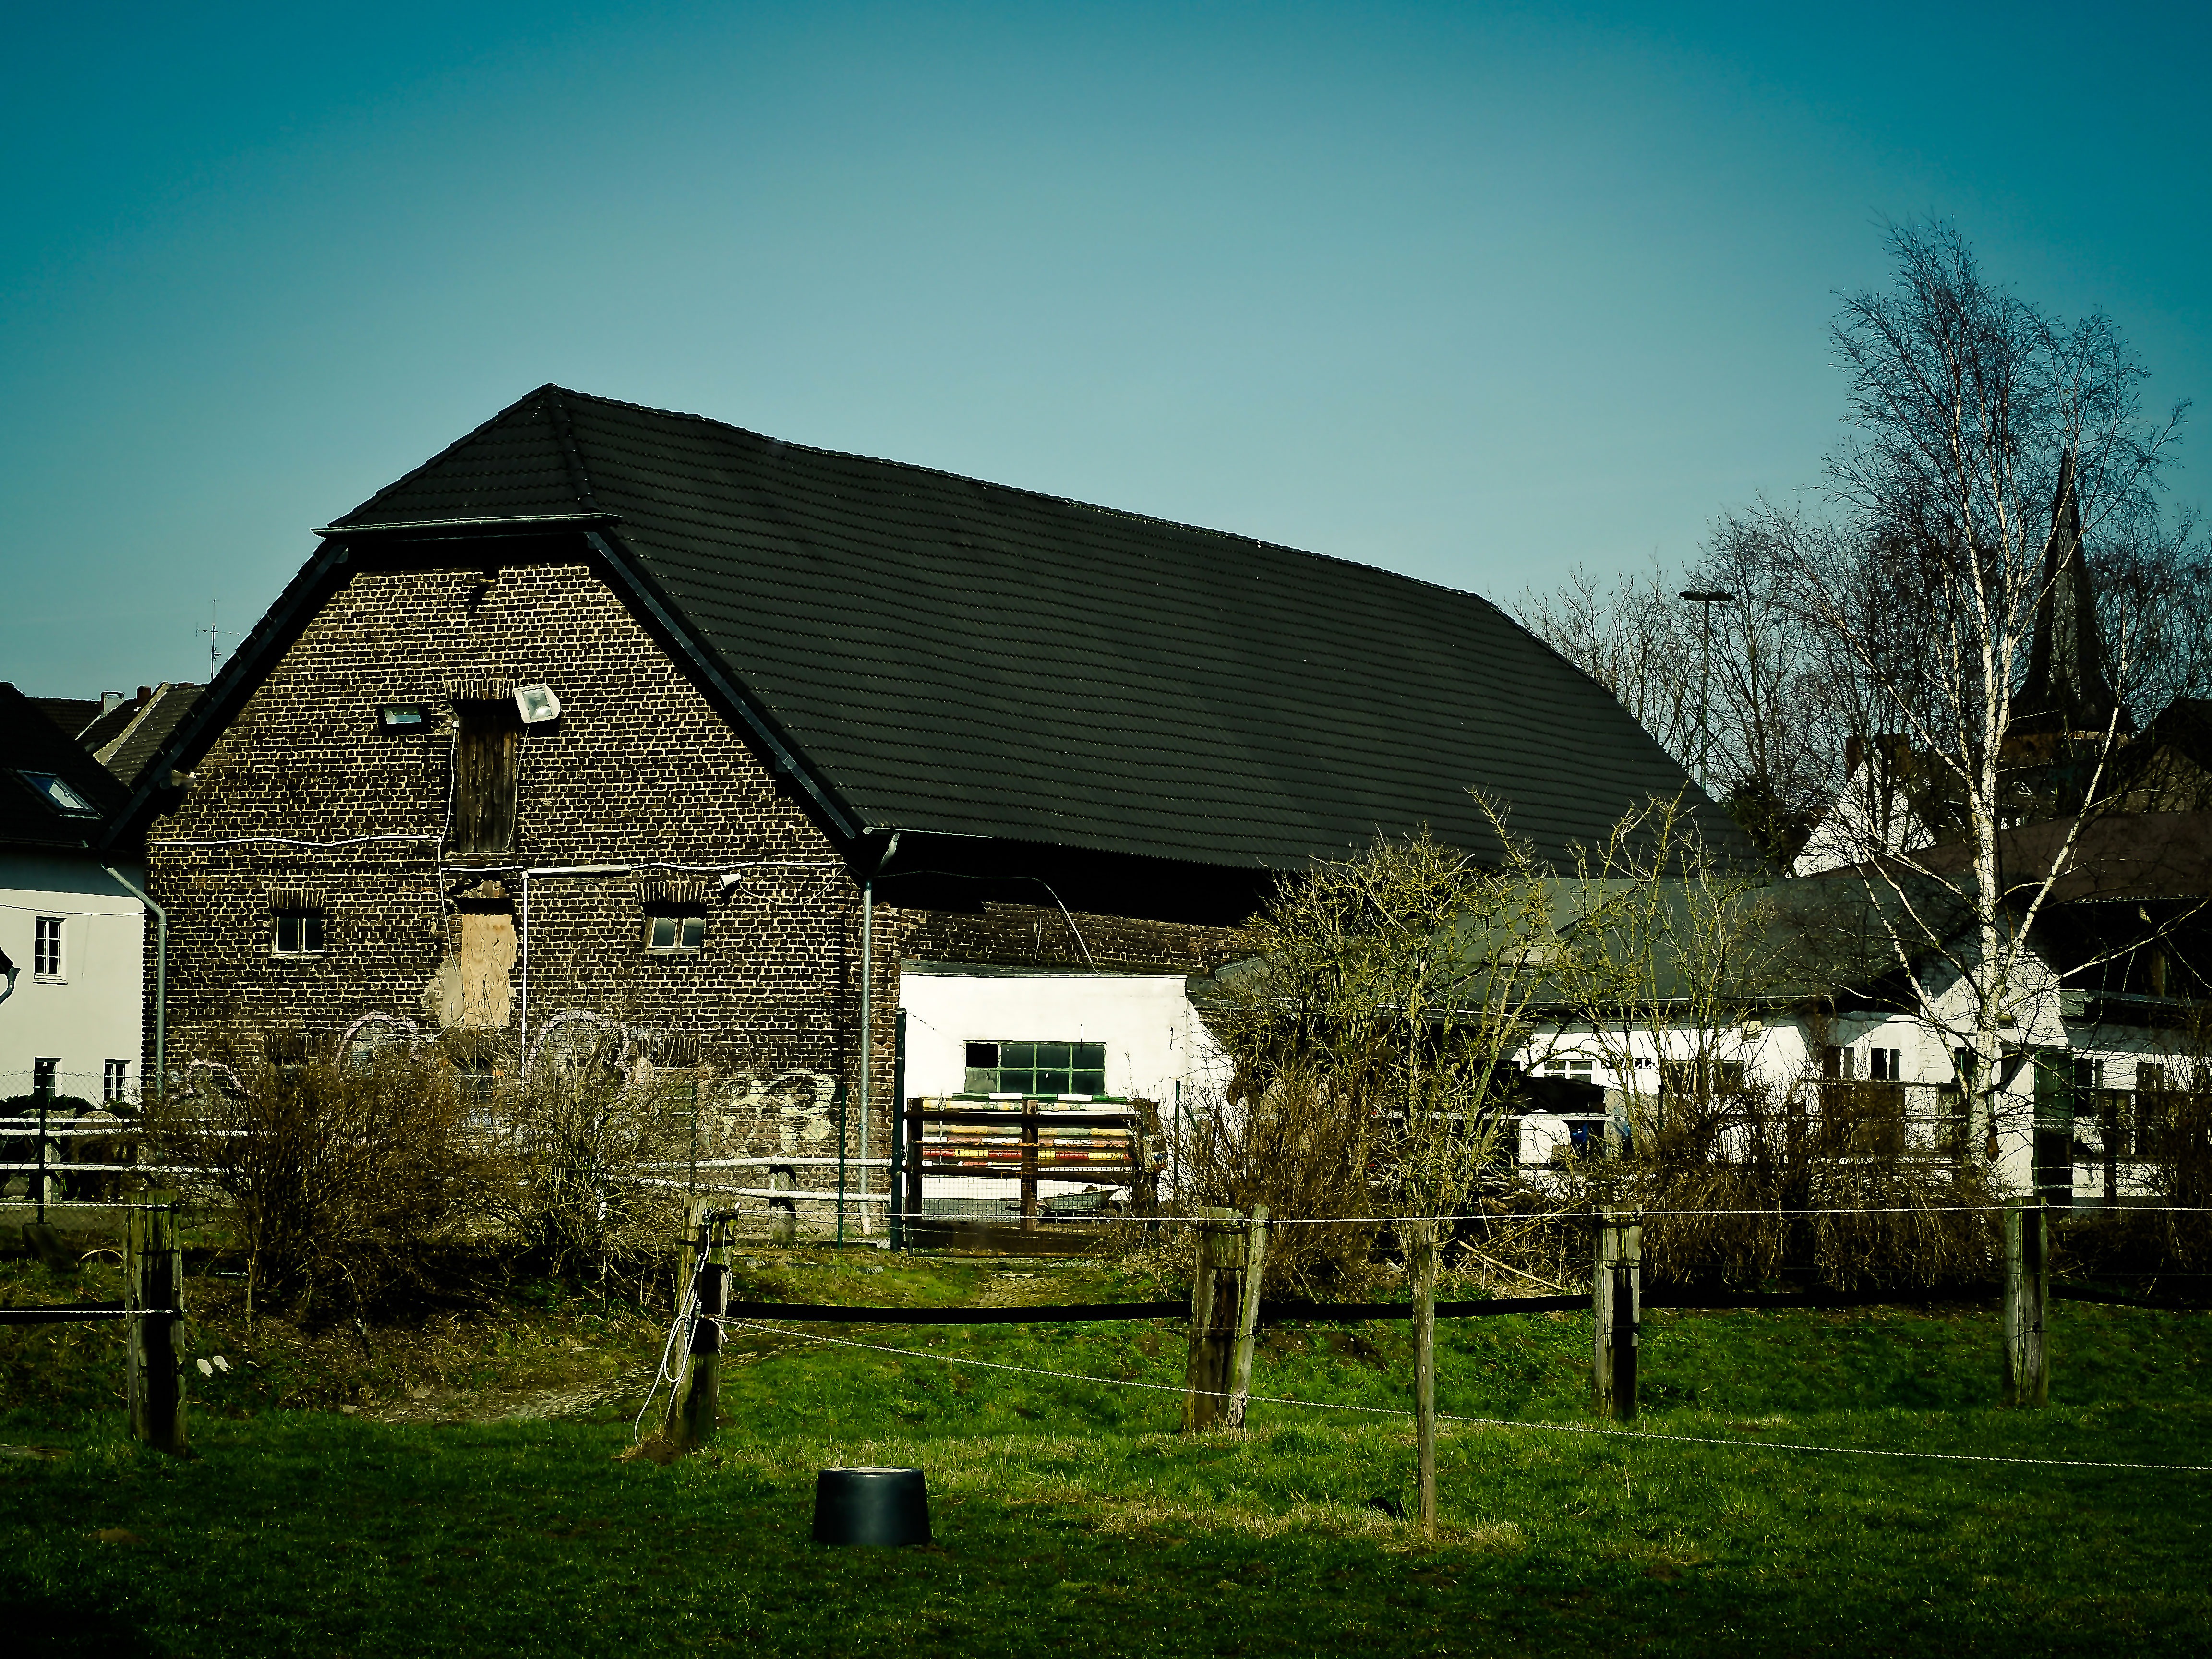
nature, farm, house, building, barn, home, rural, cottage, pasture, agriculture, farmhouse, estate, mood, abendstimmung, evening sky, reiterhof, rural area